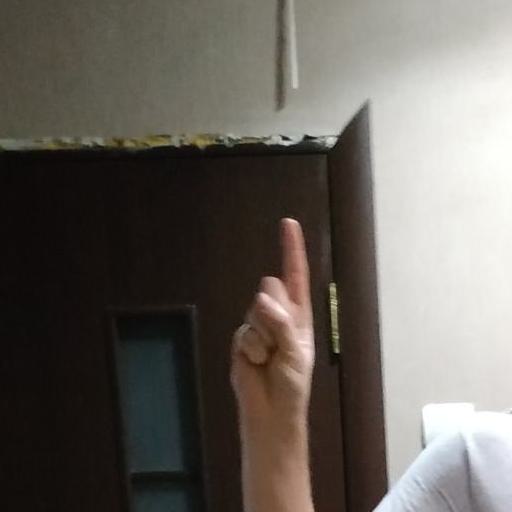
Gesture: one